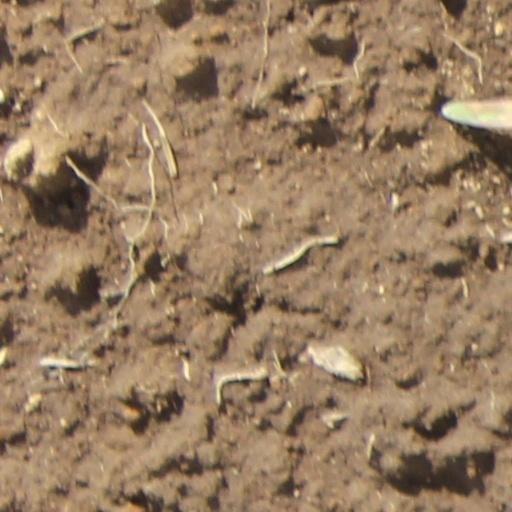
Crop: wheat